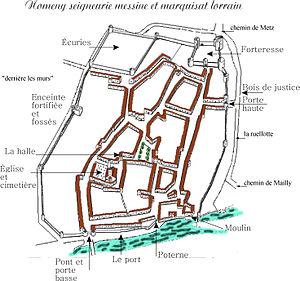
Nomeny dans ses murs au 17°s
Nomeny, parfois orthographié Nomény, est une commune française située dans le département de Meurthe-et-Moselle en région Grand Est.